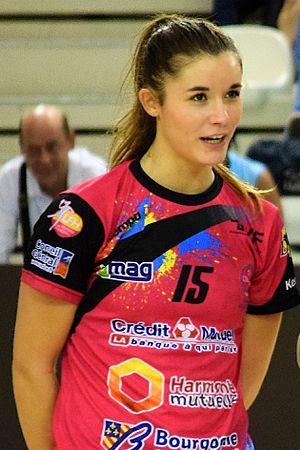
Marie François, demi-centre du club de handball Cercle Dijon Bourgogne. Le 19 octobre 2014 lors du match de la 10e journée de championnat féminin, Issy Paris Hand / Cercle Dijon bourgogne.
Marie François est une joueuse de handball française née le 14 août 1993, évoluant au poste de demi-centre.